Toulouges

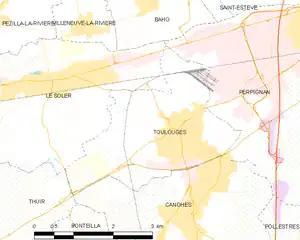
Map of Toulouges and its surrounding communes

Toulouges probably grew upon a Roman villa. It was first mentioned in 904 at the same time mentioning the church called Tulogias. Other names that are presumably Toulouges are Tologis (in a 937 document), Tulujes (1027), Tuluges (1030), Toluges (1119).